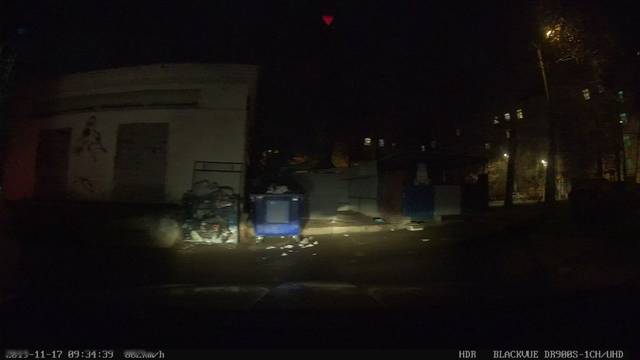
Region: Russia
Coordinates: 55.792, 37.782